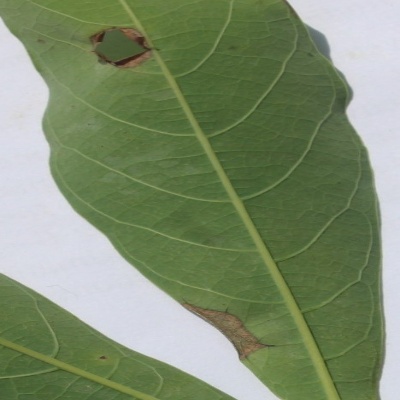
Crop: Cassava
Condition: bacterial blight